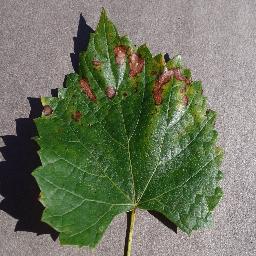
Label: Grape___Esca_(Black_Measles)